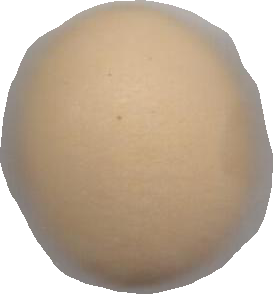
Variety: Dega